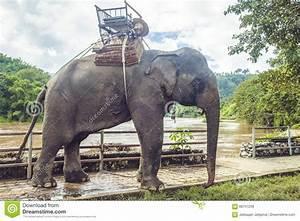
elephant